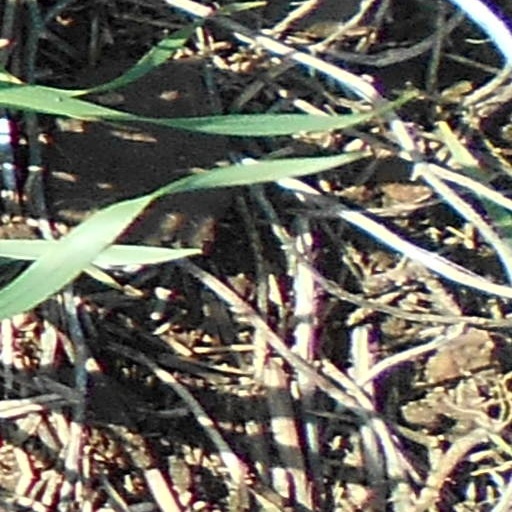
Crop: wheat